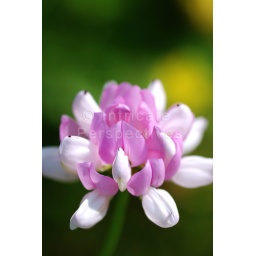
Just some very tiny pink flowers growing in the grass. Silver Sands State Park. Milford, CT